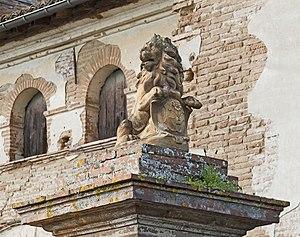
Launaguet est une commune française située dans le département de la Haute-Garonne en région Occitanie.